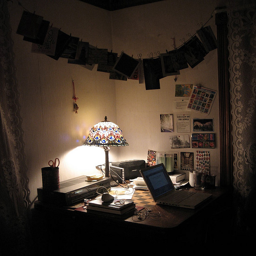
lamp on at night in bedroom on desk.
A desk in a corner with a lamp on it and photos above.
A laptop computer and a lamp sit on a desk with several photographs hanging overhead.
A beautiful lamp lit up on a cluttered desk.
A desk, with a lamp, computer, and decorations.